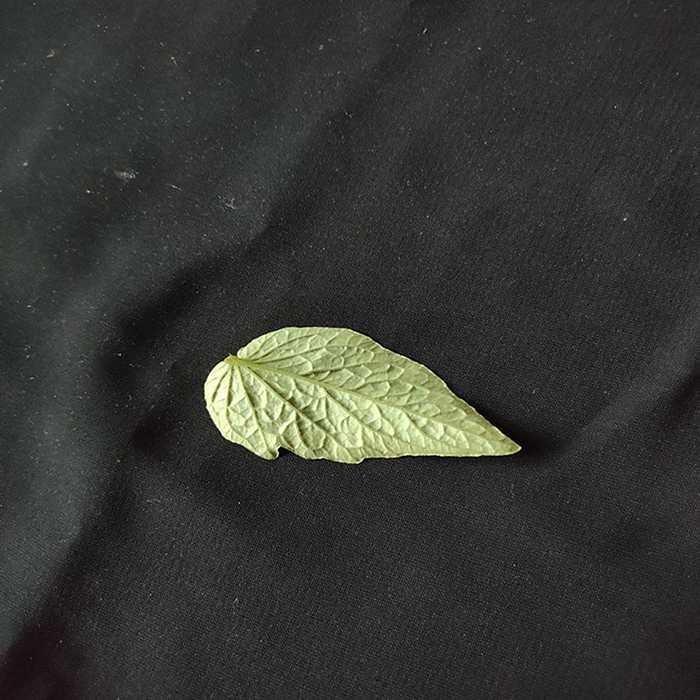
Plant: Tomato
Label: Tomato Fresh leaf